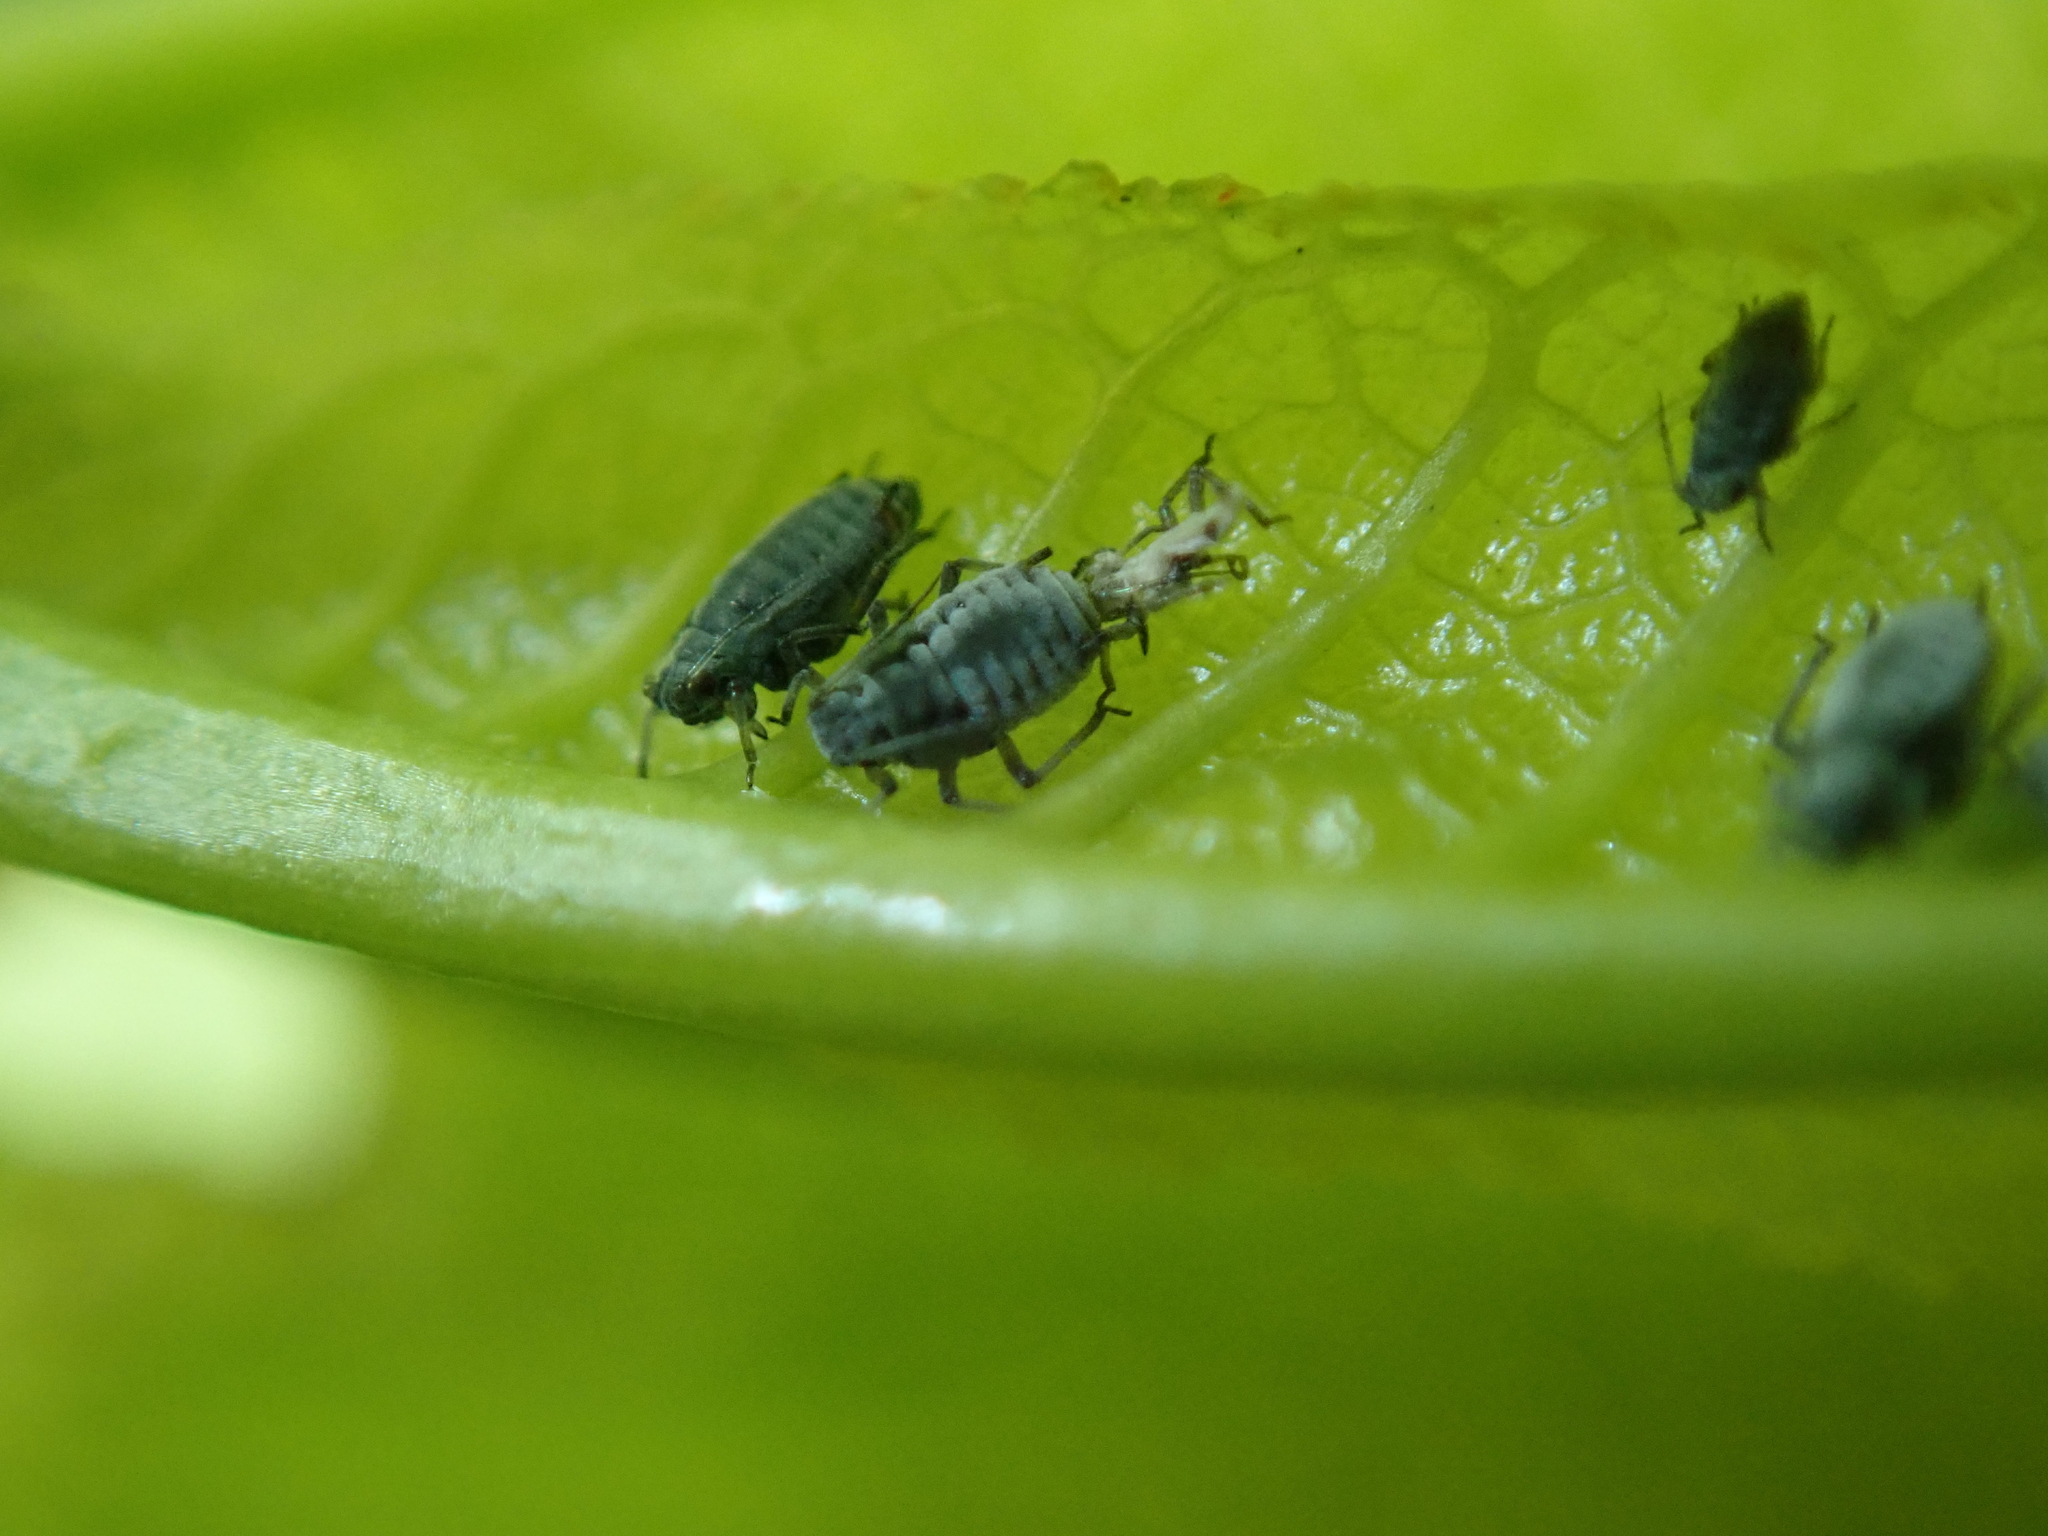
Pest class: bird_cherry_oat_aphid